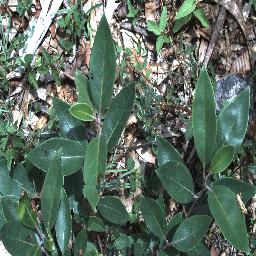
Label: negative